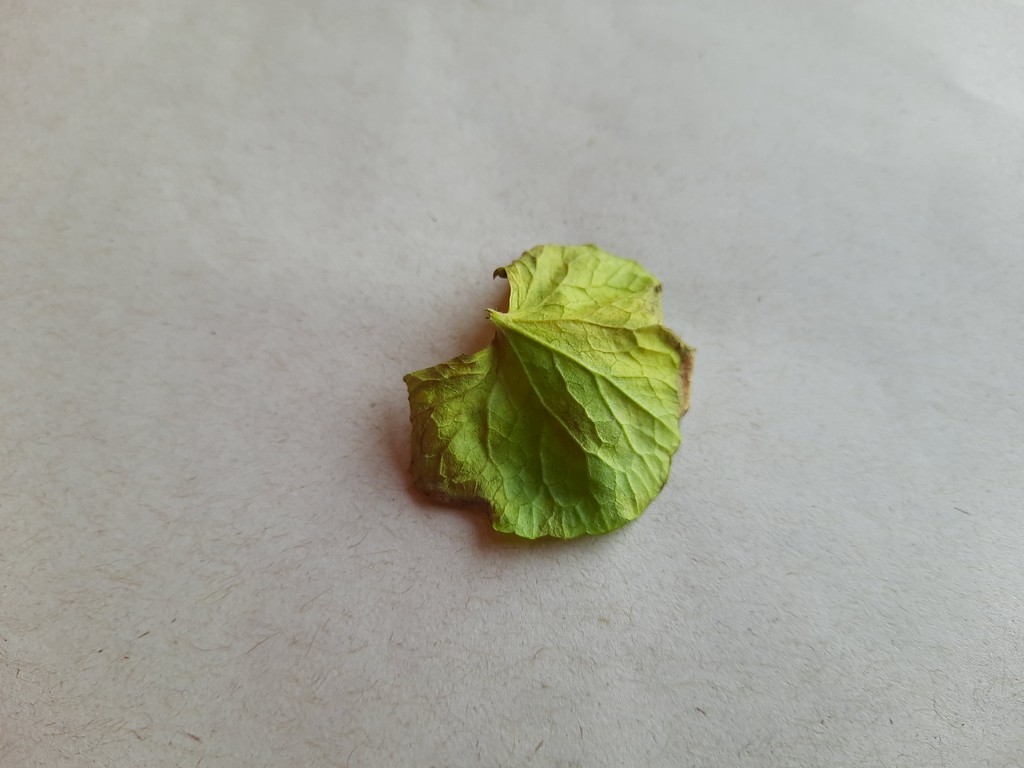
Label: Unhealthy